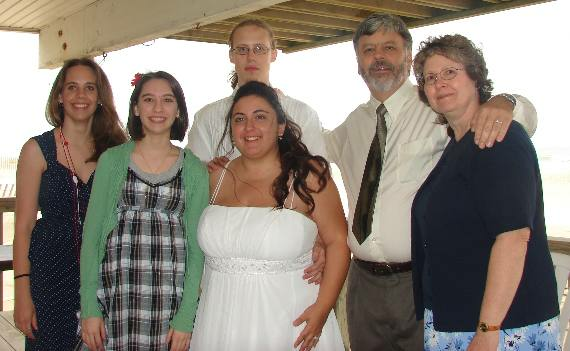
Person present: Yes